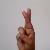
The image shows a hand gesture representing the letter 'R' in Indian Sign Language.